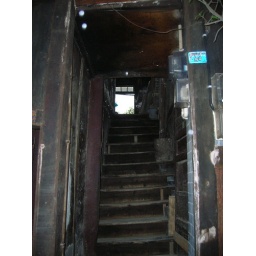
A typical house in an old street